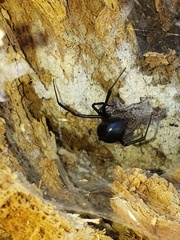
Species: Lactrodectus_hesperus